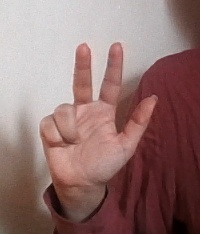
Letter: al